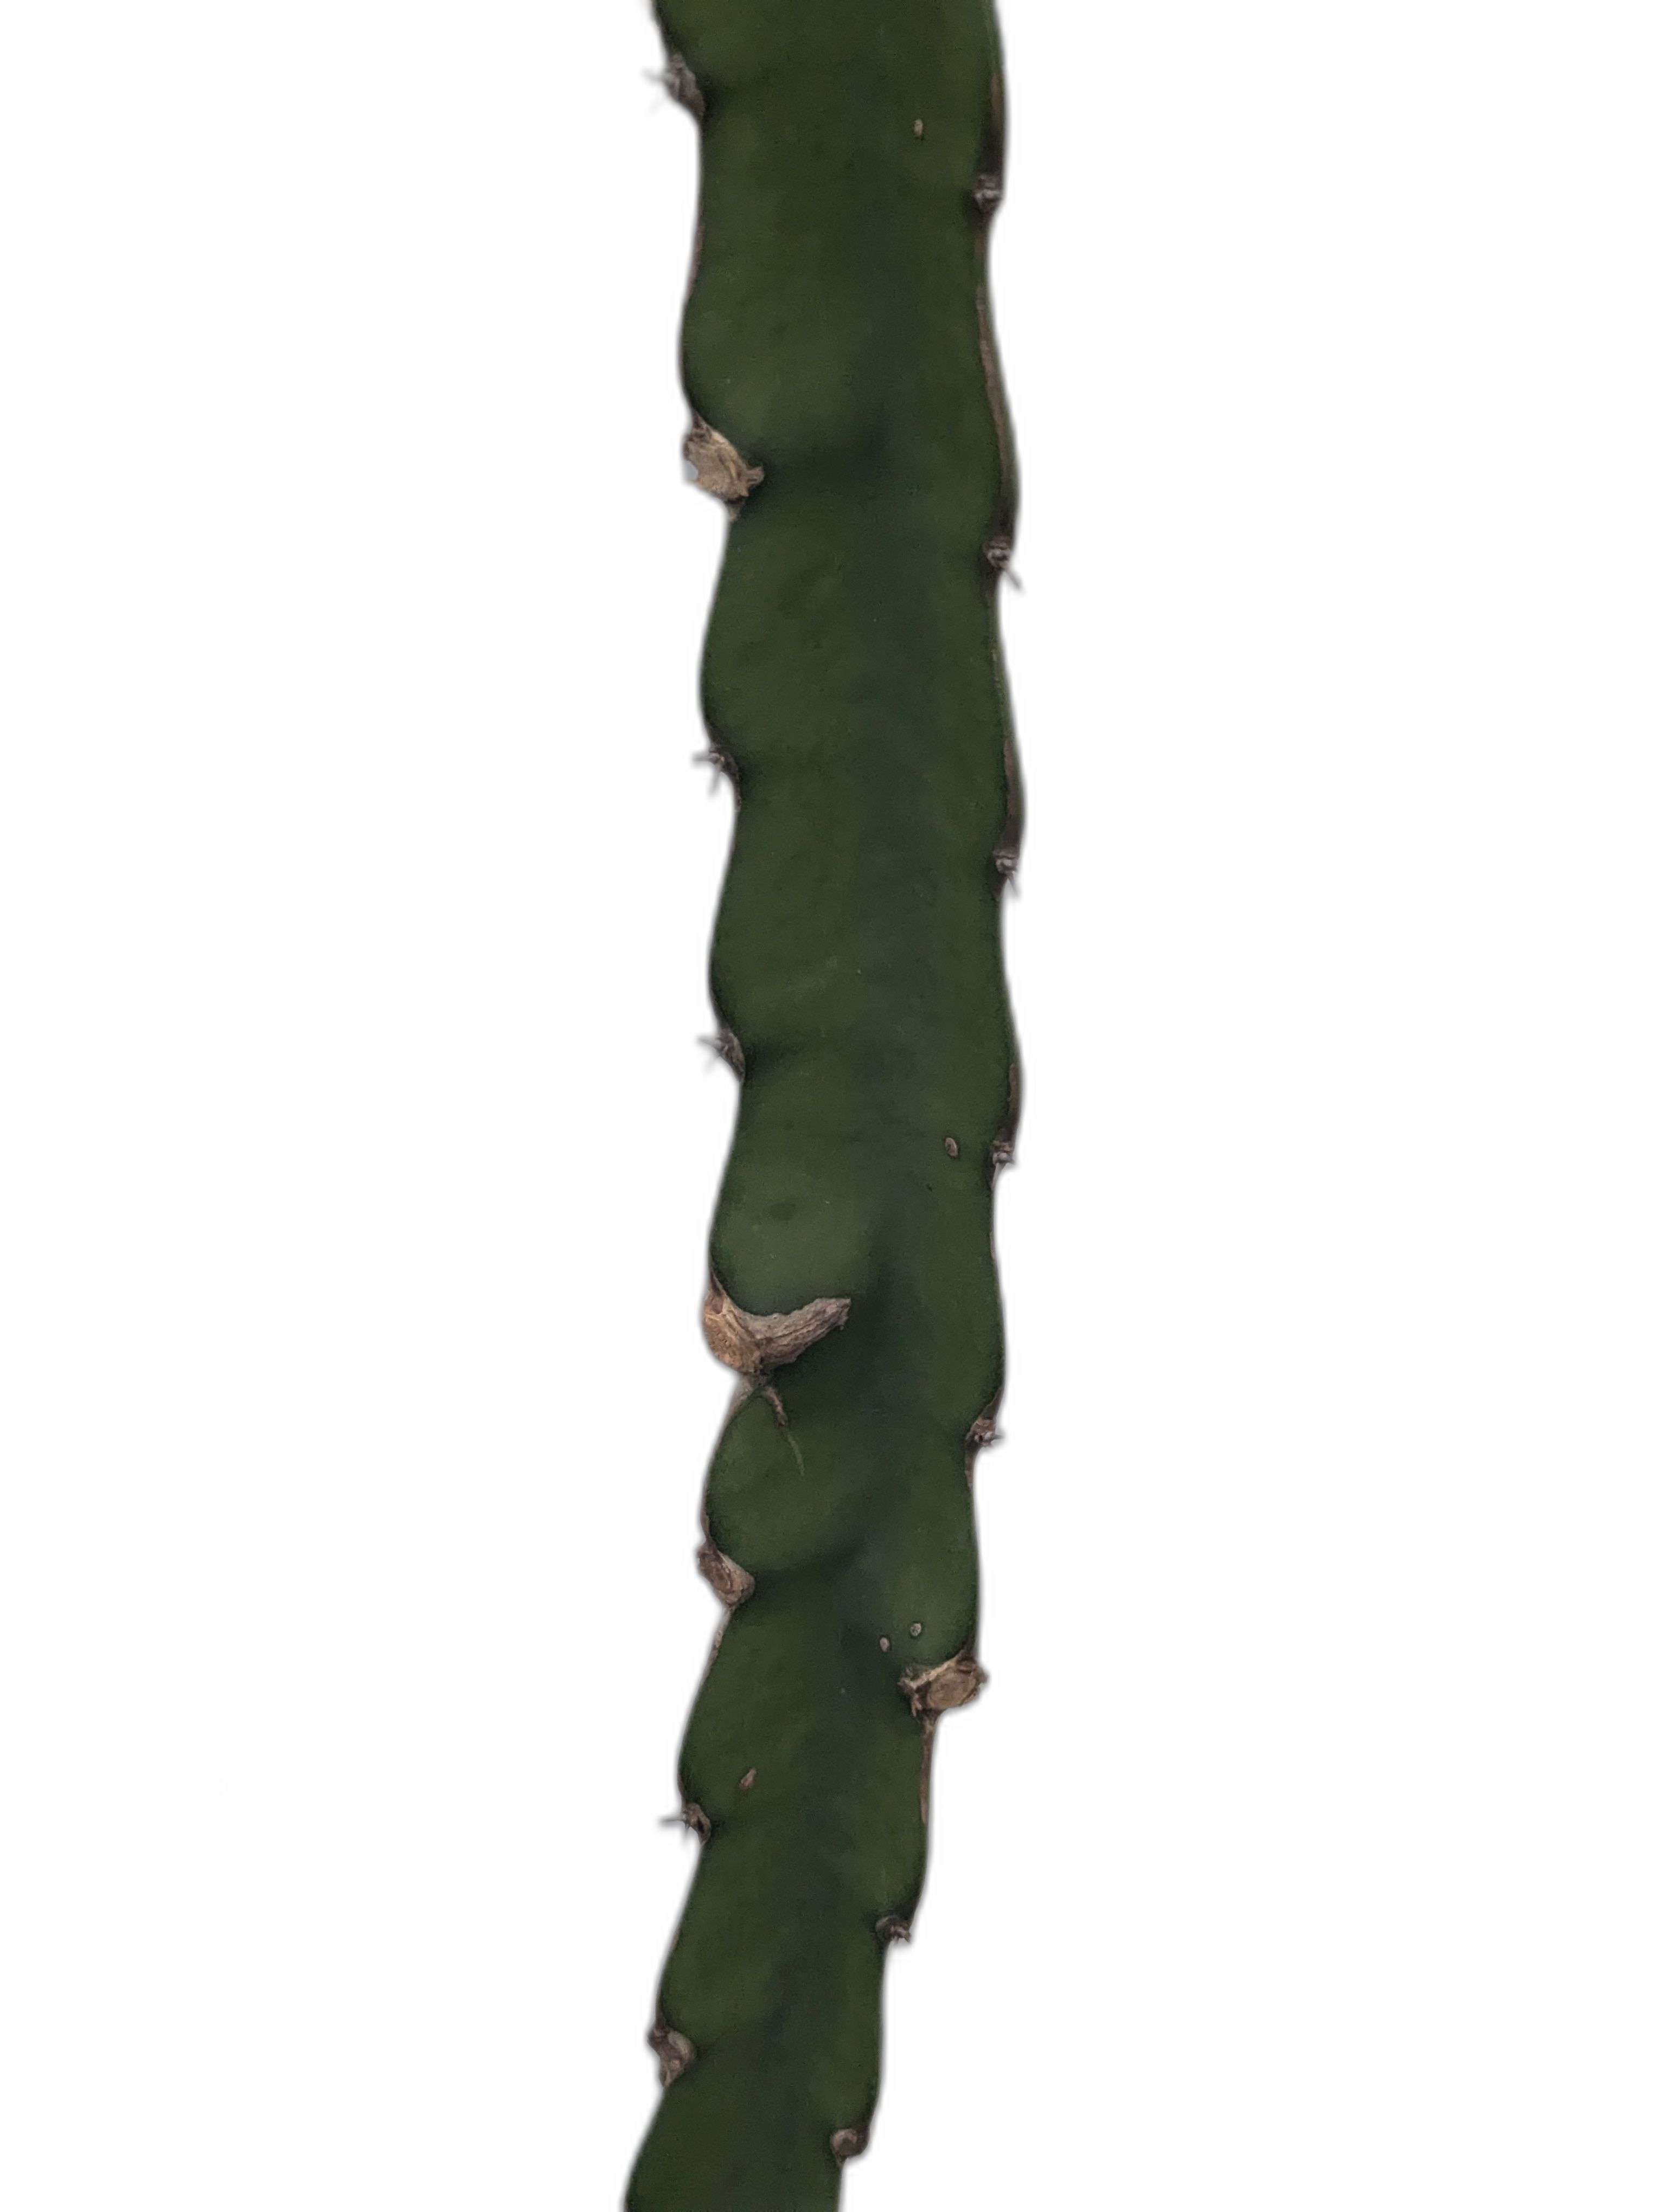
Label: Good leaf